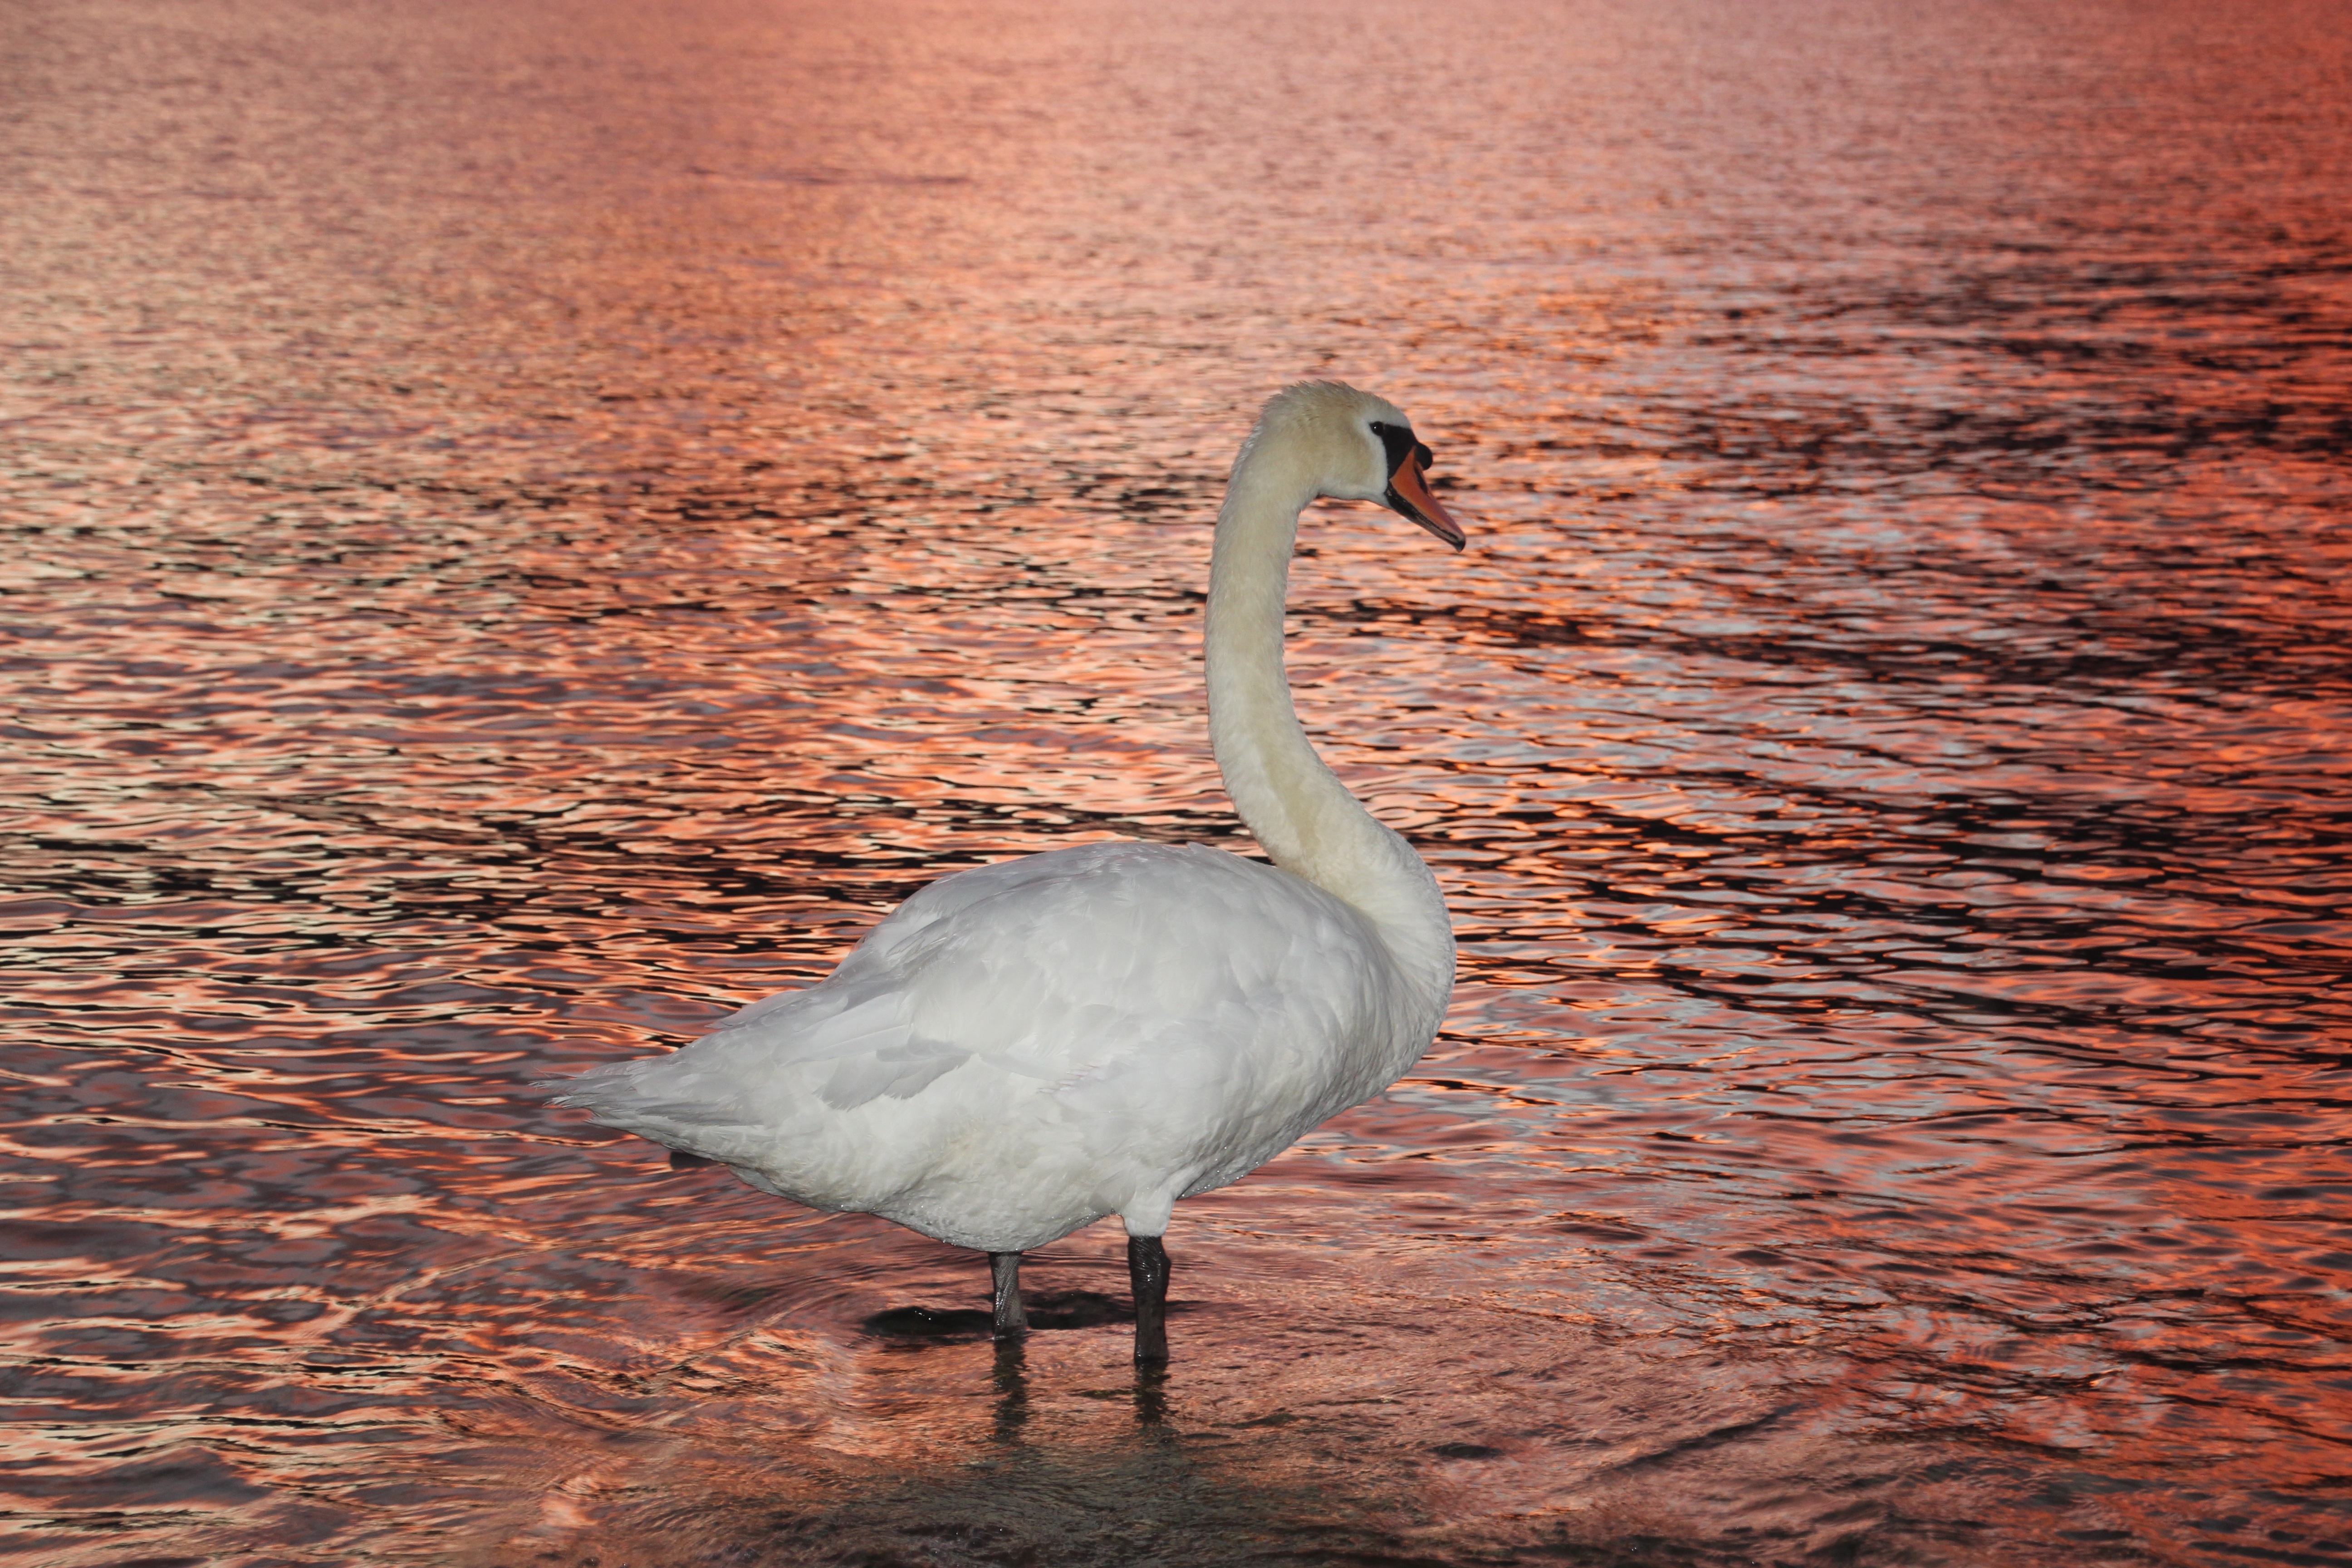
nature, bird, wing, lake, wildlife, reflection, beak, fauna, swan, bank, vertebrate, waterfowl, waters, water bird, abendstimmung, ducks geese and swans